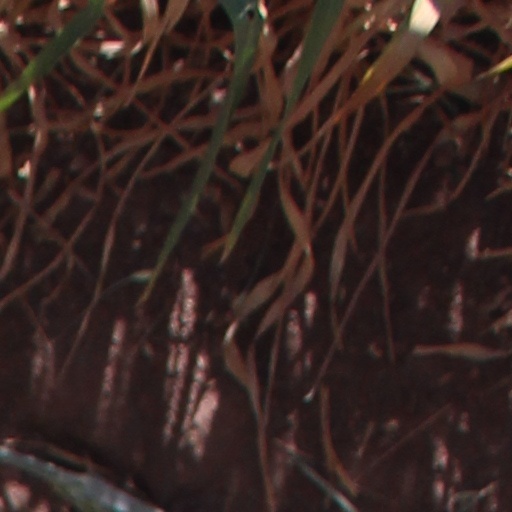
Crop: wheat